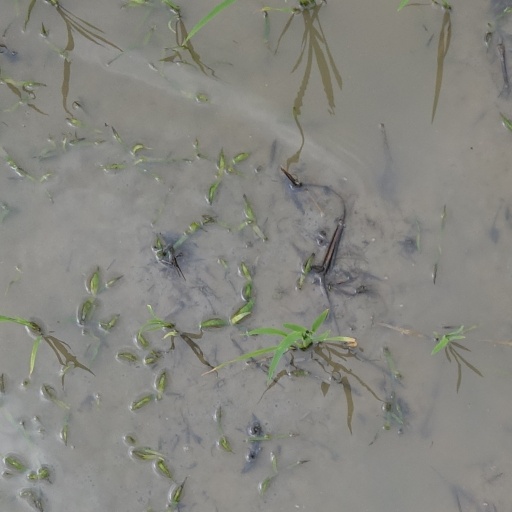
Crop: rice